Sami Hyypiä

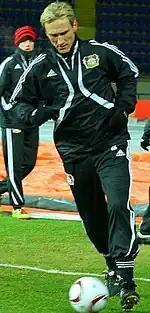
Hyypiä as Bayer Leverkusen head coach.

Hyypiä became part of the coaching staff for both Finland national team and Bayer Leverkusen. He started a coaching formation at the Football Association of Finland. In October 2011, Hyypiä was in Leverkusen for six weeks as a trainee with the club's then-head coach, Robin Dutt. On 1 April 2012, Hyypiä and under-19 coach Sascha Lewandowski were named as caretaker coaches of Leverkusen after the sacking of Dutt. On 15 May 2012, Hyypiä was confirmed as team manager and Lewandowski as head coach of Bayer Leverkusen until the summer of 2015. In an unusual managerial set-up, both were equally responsible for leading Bayer Leverkusen: as Lewandowski had the training licence, he had to be at post-match press conferences and took care of the training sessions. Meanwhile, Hyypiä watched them, intervened with personal talks and was at the pre-game press conferences. Despite his imperfect grasp of the German language, Hyypiä addressed the team before matches. This system proved successful: in the middle of the 2012–13 season, Leverkusen was second in the Bundesliga, were the only side to beat Bayern Munich at home and qualified for the next round in the Champions League, and the DFB-Pokal. Bayer Leverkusen ended the 2012–13 season in third place behind the champions Bayern and runners-up Borussia Dortmund. Hyypiä became the sole head coach after Lewandowski went back to work with the youth development department.